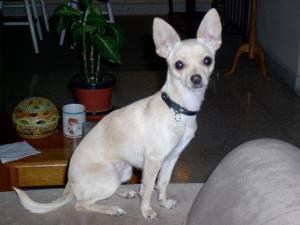
chihuahua